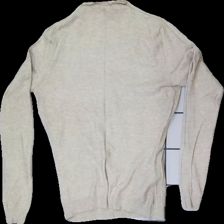
View: back
Type: Sweater
Category: Ladies
Brand: Not in the list
Brand text on label: Vila
Colors: Beige
Material: 87% viscose, 13% ?
Pattern: Other
Cut: Regular
Size: S
Season: All
Smell: Minor
Price range: <50
Recommended usage: Export
Description: Beige knitted sweater